Clyne Gardens

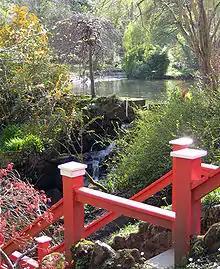
The Japanese Pond in early spring

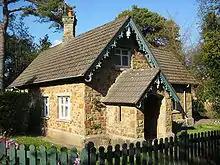
The lodge at the south entrance to Clyne Gardens

Clyne Gardens is a botanical garden in Swansea, Wales, UK. The current park was formed from the landscaped gardens created by Glynn Vivian of the Vivian family who purchased Clyne Castle in 1860. The estate passed in 1921 to his nephew Algernon, 'The Admiral', who owned it until his death in 1952. Clyne Gardens is bordered by Mumbles Road and Mayals Road in the Blackpill and Mayals areas of Swansea, west of the city, and has entrances off both these roads. The gardens are listed on the Cadw/ICOMOS Register of Parks and Gardens of Special Historic Interest in Wales.